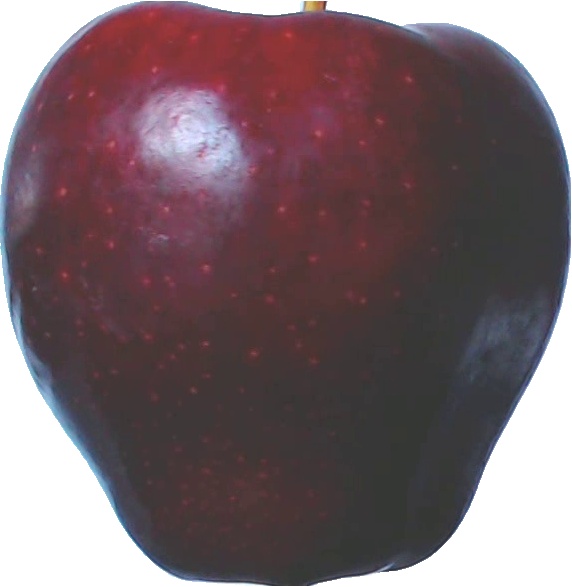
Label: apple_red_delicios_1